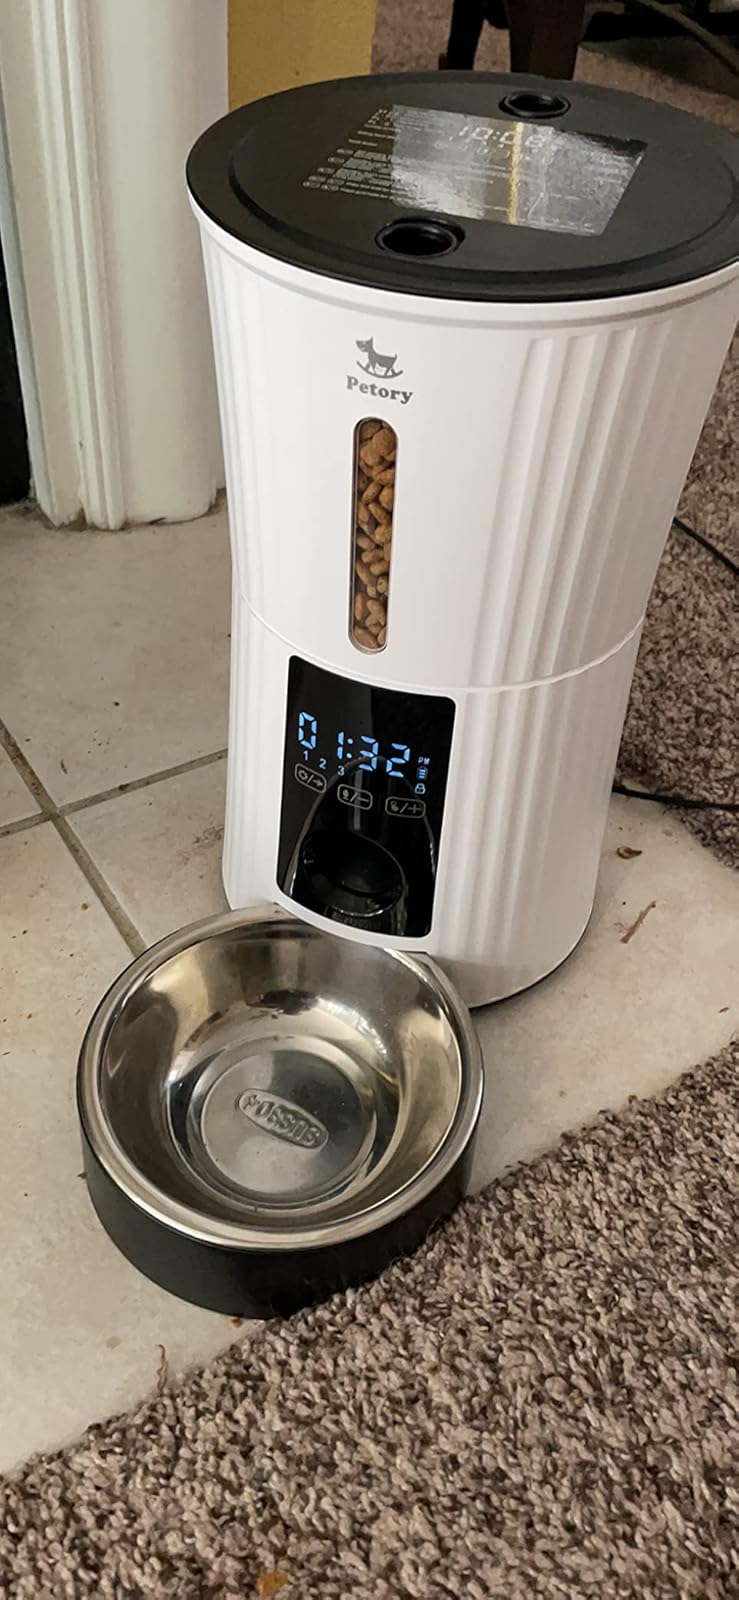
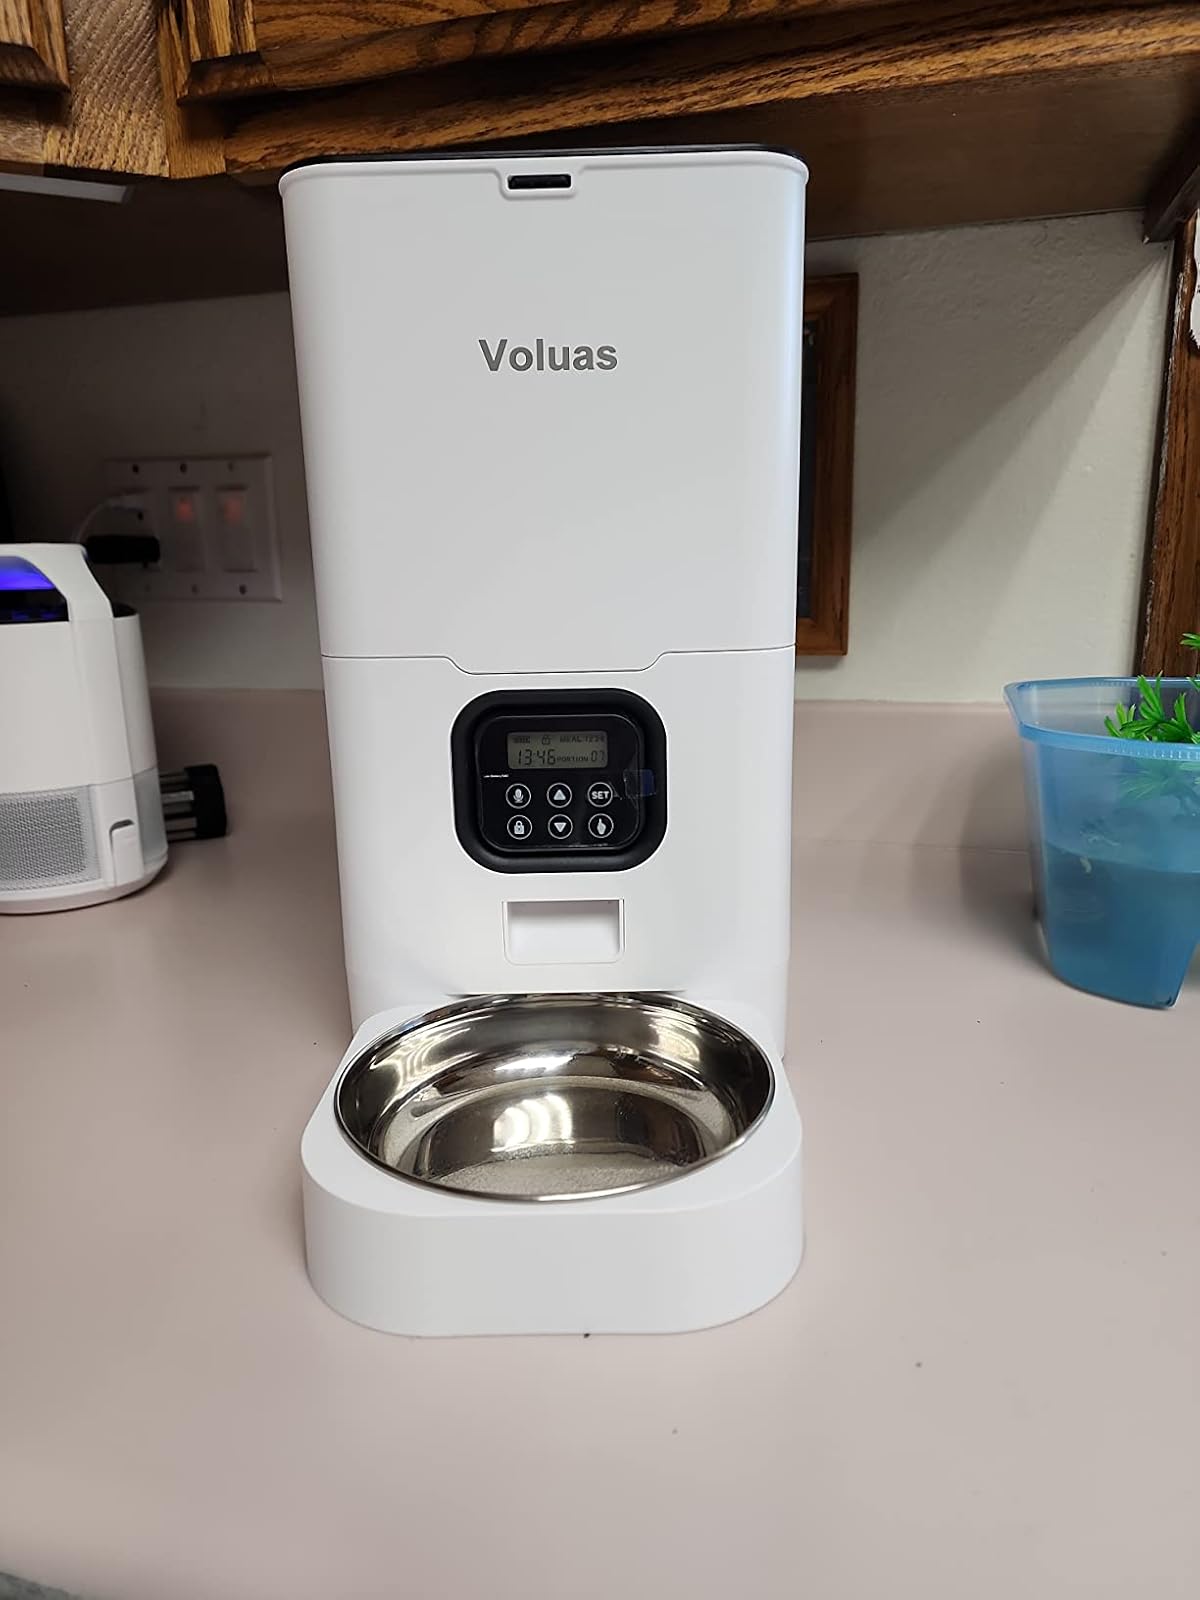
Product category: items_feeder
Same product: no